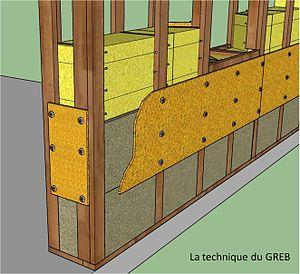
Croquis descriptif du procédé de construction avec la technique du GREB
La technique du GREB est une technique majeure de construction en paille pratiquée depuis une vingtaine d'années dans de nombreux pays du monde. Initiée au Québec dans l'Écohameau de la Baie, promue plus particulièrement en France, employée dans le monde entier, elle est utilisée pour la réalisation de bâtiments dont les performances techniques et thermiques sont fortement appréciées et en particulier dans les pays nordiques. Selon l'association APPROCHE-Paille qui s'attache à la rendre accessible au plus grand nombre, il y a près d'un millier de constructions réalisées avec cette technique dans le monde. En France il est estimé que ce sont entre 20 et 30 % des bâtiments isolés en paille qui seraient construits avec la technique du GREB ce qui en fait la technique principale en autoconstruction.